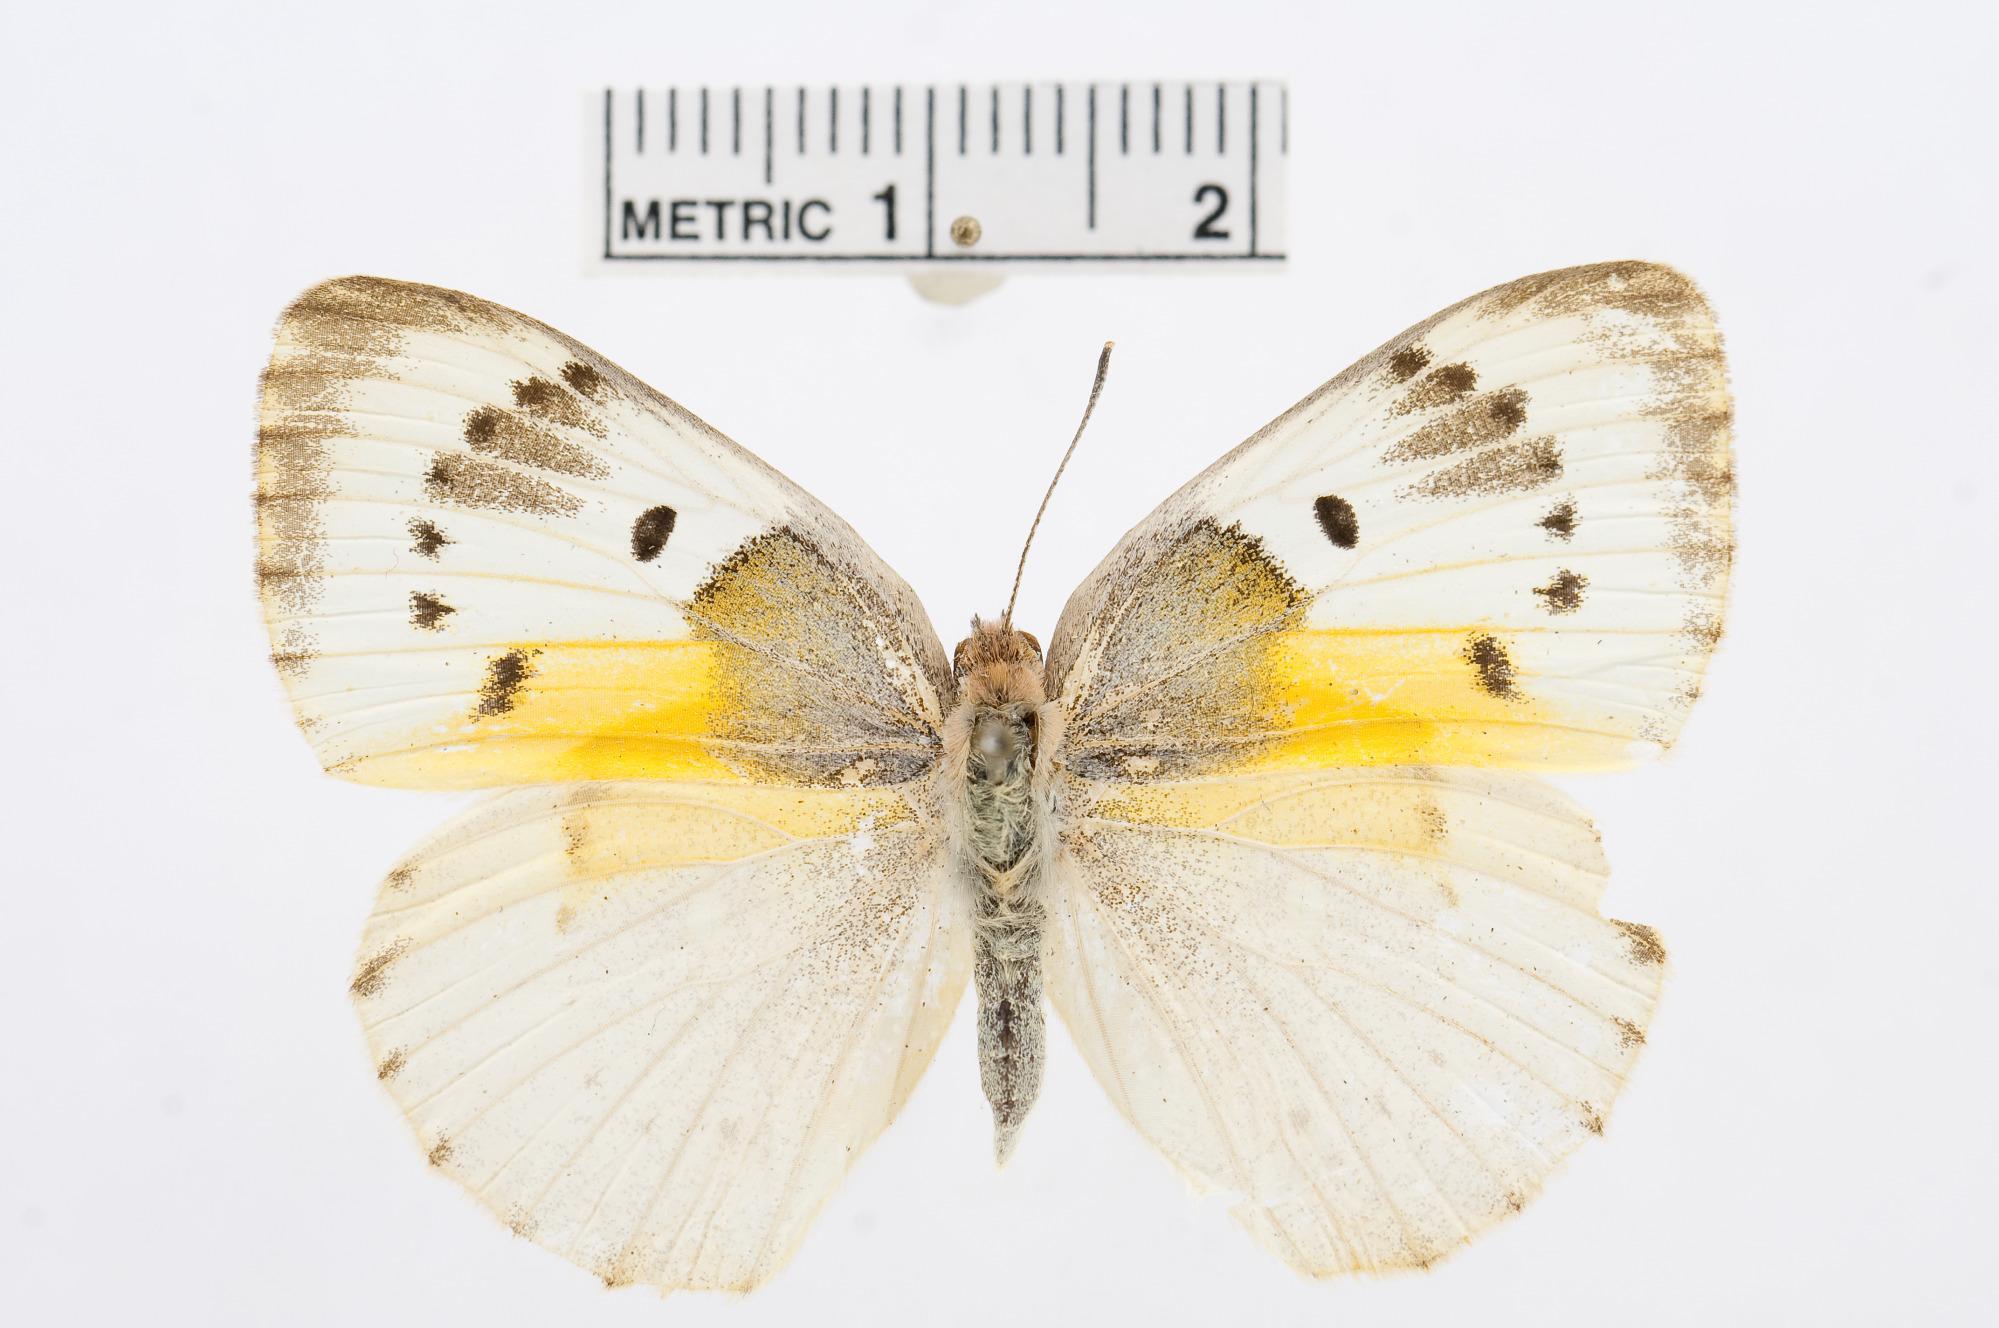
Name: Colotis halimede
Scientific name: Colotis halimede
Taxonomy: Animalia, Arthropoda, Hexapoda, Insecta, Lepidoptera, Pieridae, Pierinae